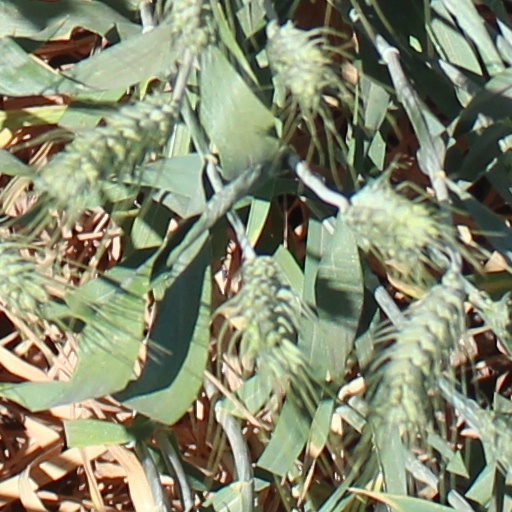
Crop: wheat